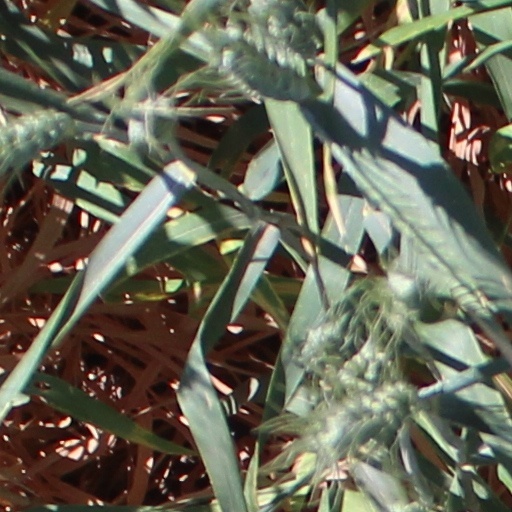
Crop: wheat